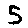
Label: 5